Aleksandr Varlamov (composer, born 1801)

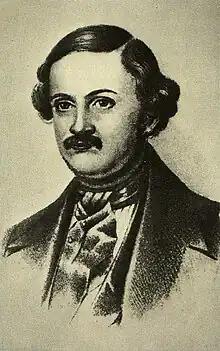
A.E.Varlamov. Unknown artist - 1830s

Alexander Egorovich Varlamov (or "Aleksandr Yegorovich Varlamov"; ; 27 November 1801 – 27 October 1848) was a 19th-century composer, singer, teacher, conductor, and one of the founding fathers of the genre of the Russian art song. He is recorded as being one of the first Russian creators to devise a technical process of singing in his monograph, "Polnaya Shkola Penia - The Complete School of Singing " (Moscow, 1840) He was also the notable father of Russian, 20th-century Actor Konstantin Varlamov and the great-grandfather of 20th-century composer Alexander Vladimirovich Varlamov. His art songs were famed for their Russian motives and authentic capture of everyday experiences. So much so that many of his songs were immortalized in literature by notable Russian and American Authors and Playwrights such as N. Gogol, I. Turgenev, and J. Galsworthy.